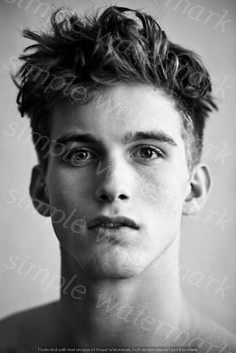
Label: Watermark